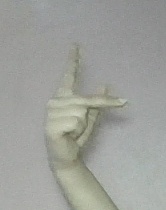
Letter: dha